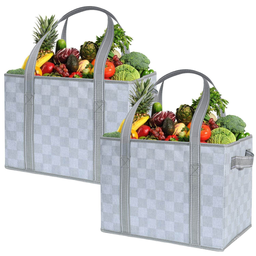
Label: plastic